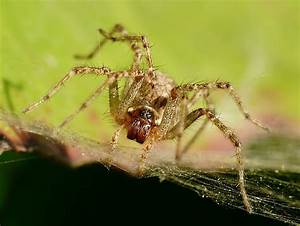
Label: ragno